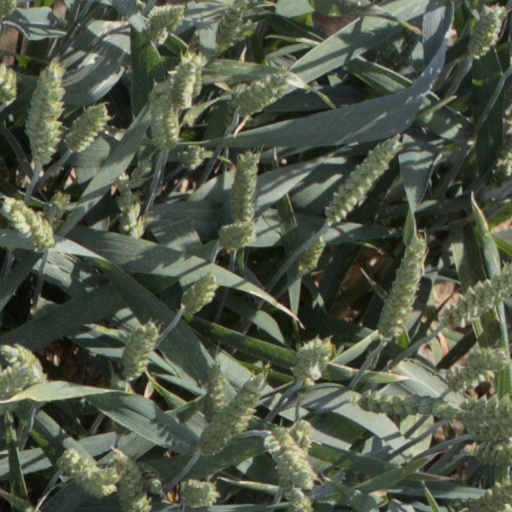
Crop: wheat